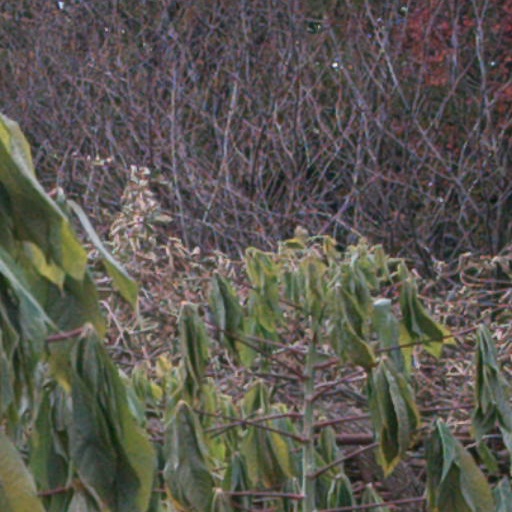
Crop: cassava